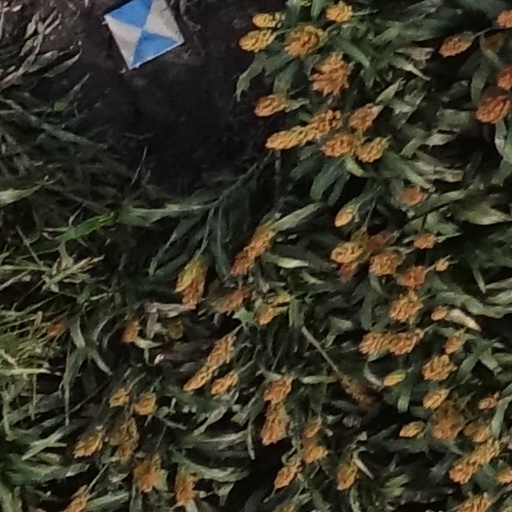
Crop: sorghum